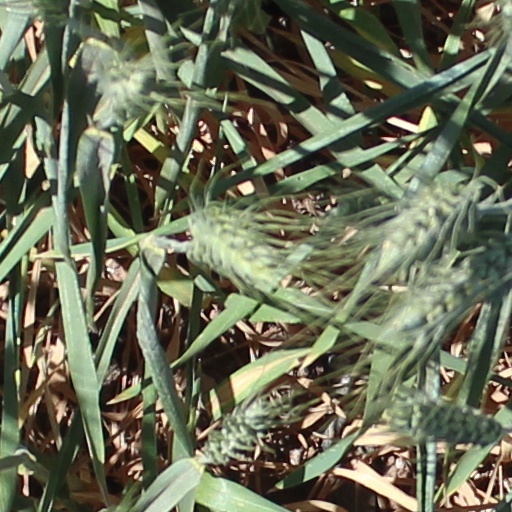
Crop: wheat